INTERFET logistics

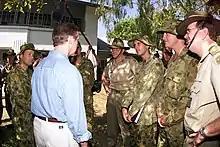
United States Secretary of Defense William Cohen (left) meets members of the Australian Army in Darwin on 29 September 1999.

The Chief of the Defence Force, Admiral Chris Barrie, centralised strategic and operational planning for the projection of forces to East Timor at ADF Headquarters, bypassing the service chiefs in their role as senior environmental advisors. Treloar was appointed the Australian national commander, and Wilkinson became the Logistics Component Commander (LOGCC). Commodore Jim Stapleton was appointed Maritime Component Commander (MCC), and Air Commodore Roxley McLennan became the Air Component Commander (ACC). Stapleton was "dual-hatted"; as MCC (Commander, Task Group 645.1), he was answerable to Cosgrove (Commander, Task Force 645); but as Commodore Flotillas (COMFLOT) (Task Group 627.1), he reported to COMAST's Maritime Commander, Rear Admiral John Lord (Commander, Task Force 627). Brigadier General John G. Castellaw, USMC, the commanding general of the 3rd Marine Expeditionary Brigade, was appointed commander of US forces (USFORINTERFET). The 35-person USFORINTERFET staff arrived in Darwin on 20 September. On 19 September, Barrie announced: